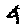
Label: 4